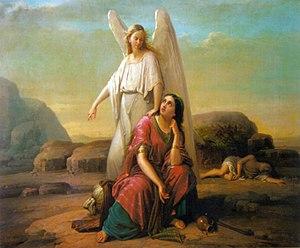
Gheorghe Tattarescu - Hagar dans le désert, huile sur toile, 100 x 137 cm
Agar est un personnage de la Genèse, premier livre de l'Ancien Testament. Elle est la servante égyptienne de Sarah, la femme d'Abraham. Sarah étant stérile, elle donne Agar à Abraham. De cette union naîtra Ismaël.